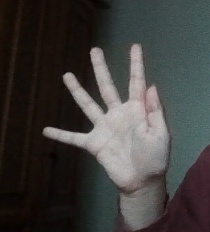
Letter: sheen